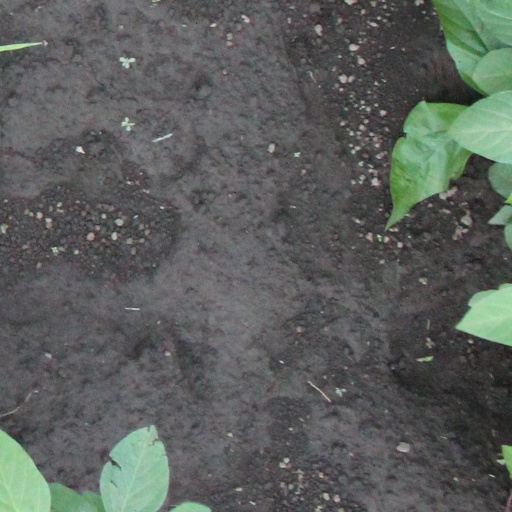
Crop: soybean